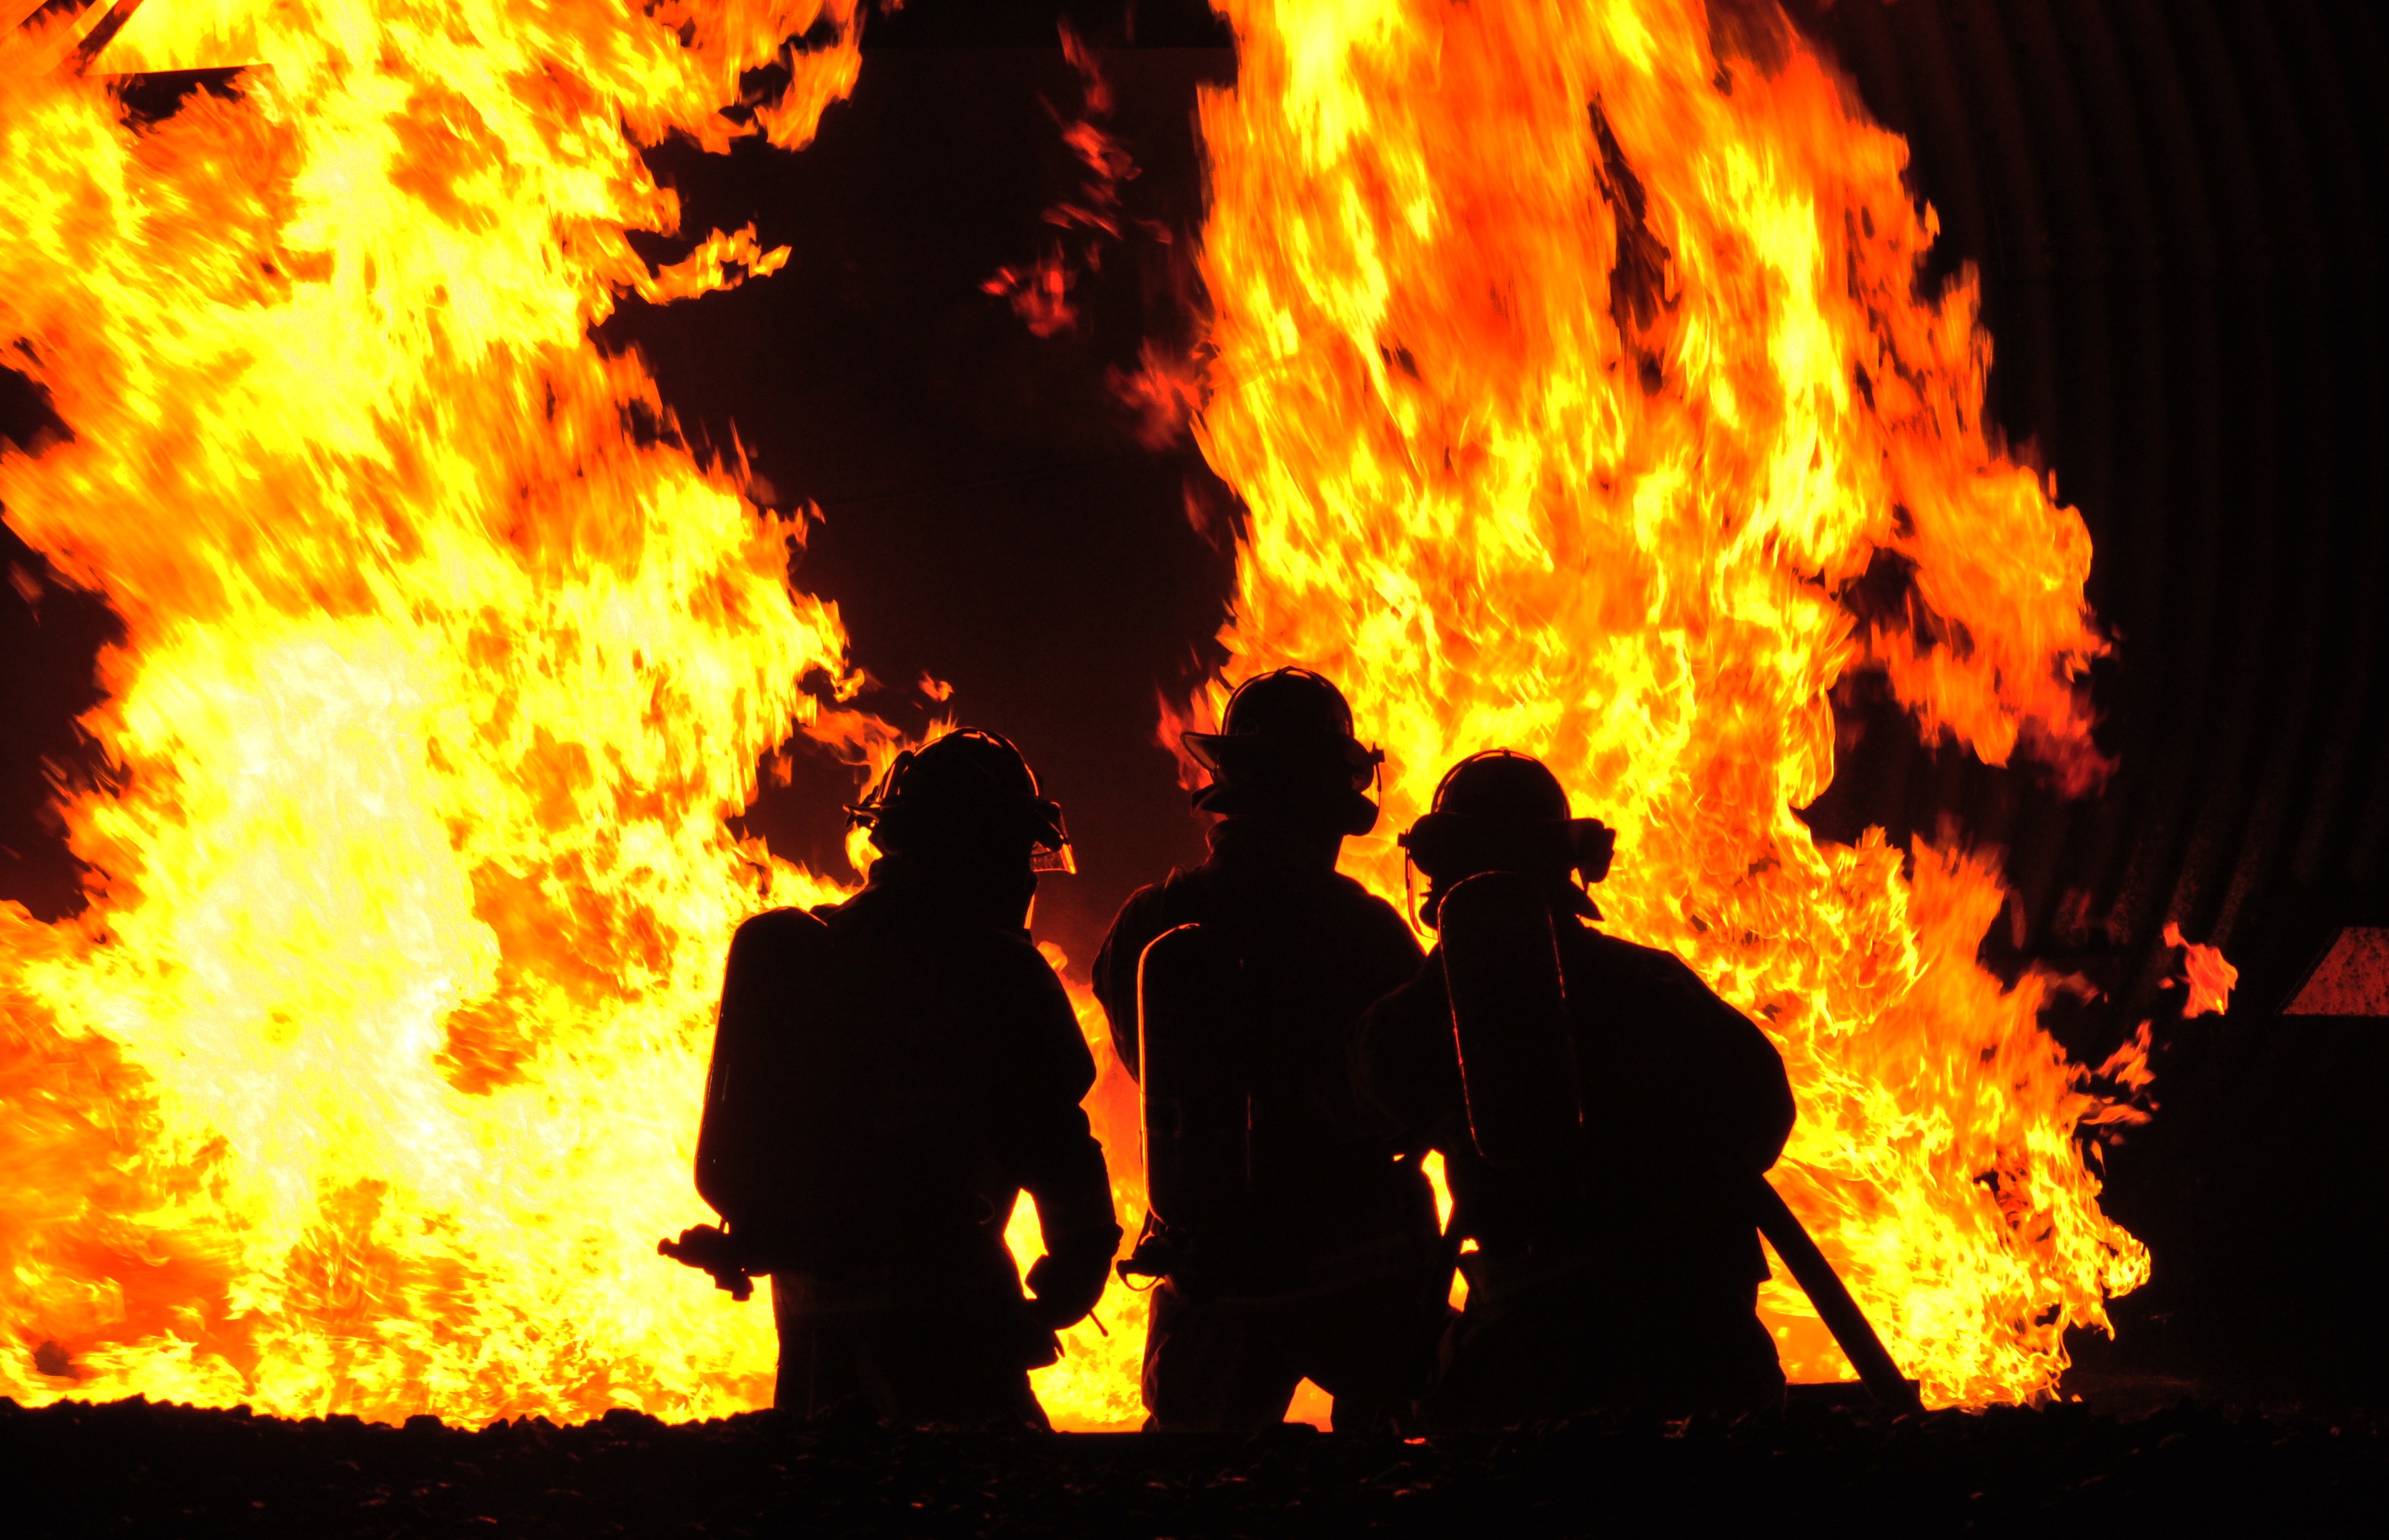
water, outdoor, night, smoke, equipment, spray, flame, fire, campfire, bonfire, heat, fight, helmet, safety, event, silhouettes, protection, demonstration, flames, dangerous, firefighters, apparatus, extinguish, geological phenomenon, controlled fire